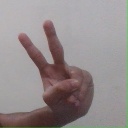
अक्षर: ऐ